Power electronics

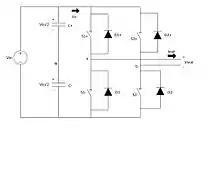
FIGURE 3: Single-phase voltage source full-bridge inverter

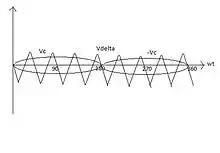
FIGURE 4: Carrier and modulating signals for the bipolar pulsewidth modulation technique

The full-bridge inverter is similar to the half bridge-inverter, but it has an additional leg to connect the neutral point to the load. Figure 3 shows the circuit schematic of the single-phase voltage source full-bridge inverter.